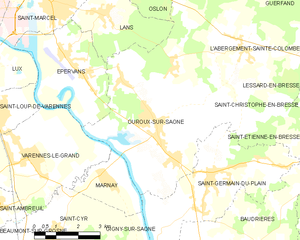
Carte des communes françaises